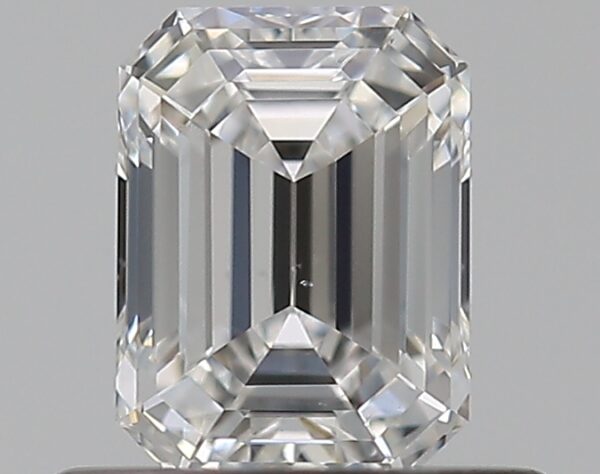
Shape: emerald
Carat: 0.5
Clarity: SI1
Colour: F
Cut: EX
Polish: EX
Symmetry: EX
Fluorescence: N
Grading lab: GIA
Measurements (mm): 5.22 x 3.86 x 2.61